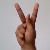
The image shows a hand gesture representing the letter 'K' in Indian Sign Language.